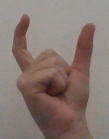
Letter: nun